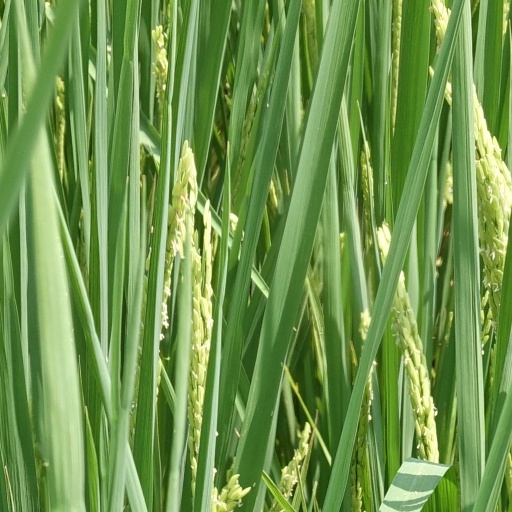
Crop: rice